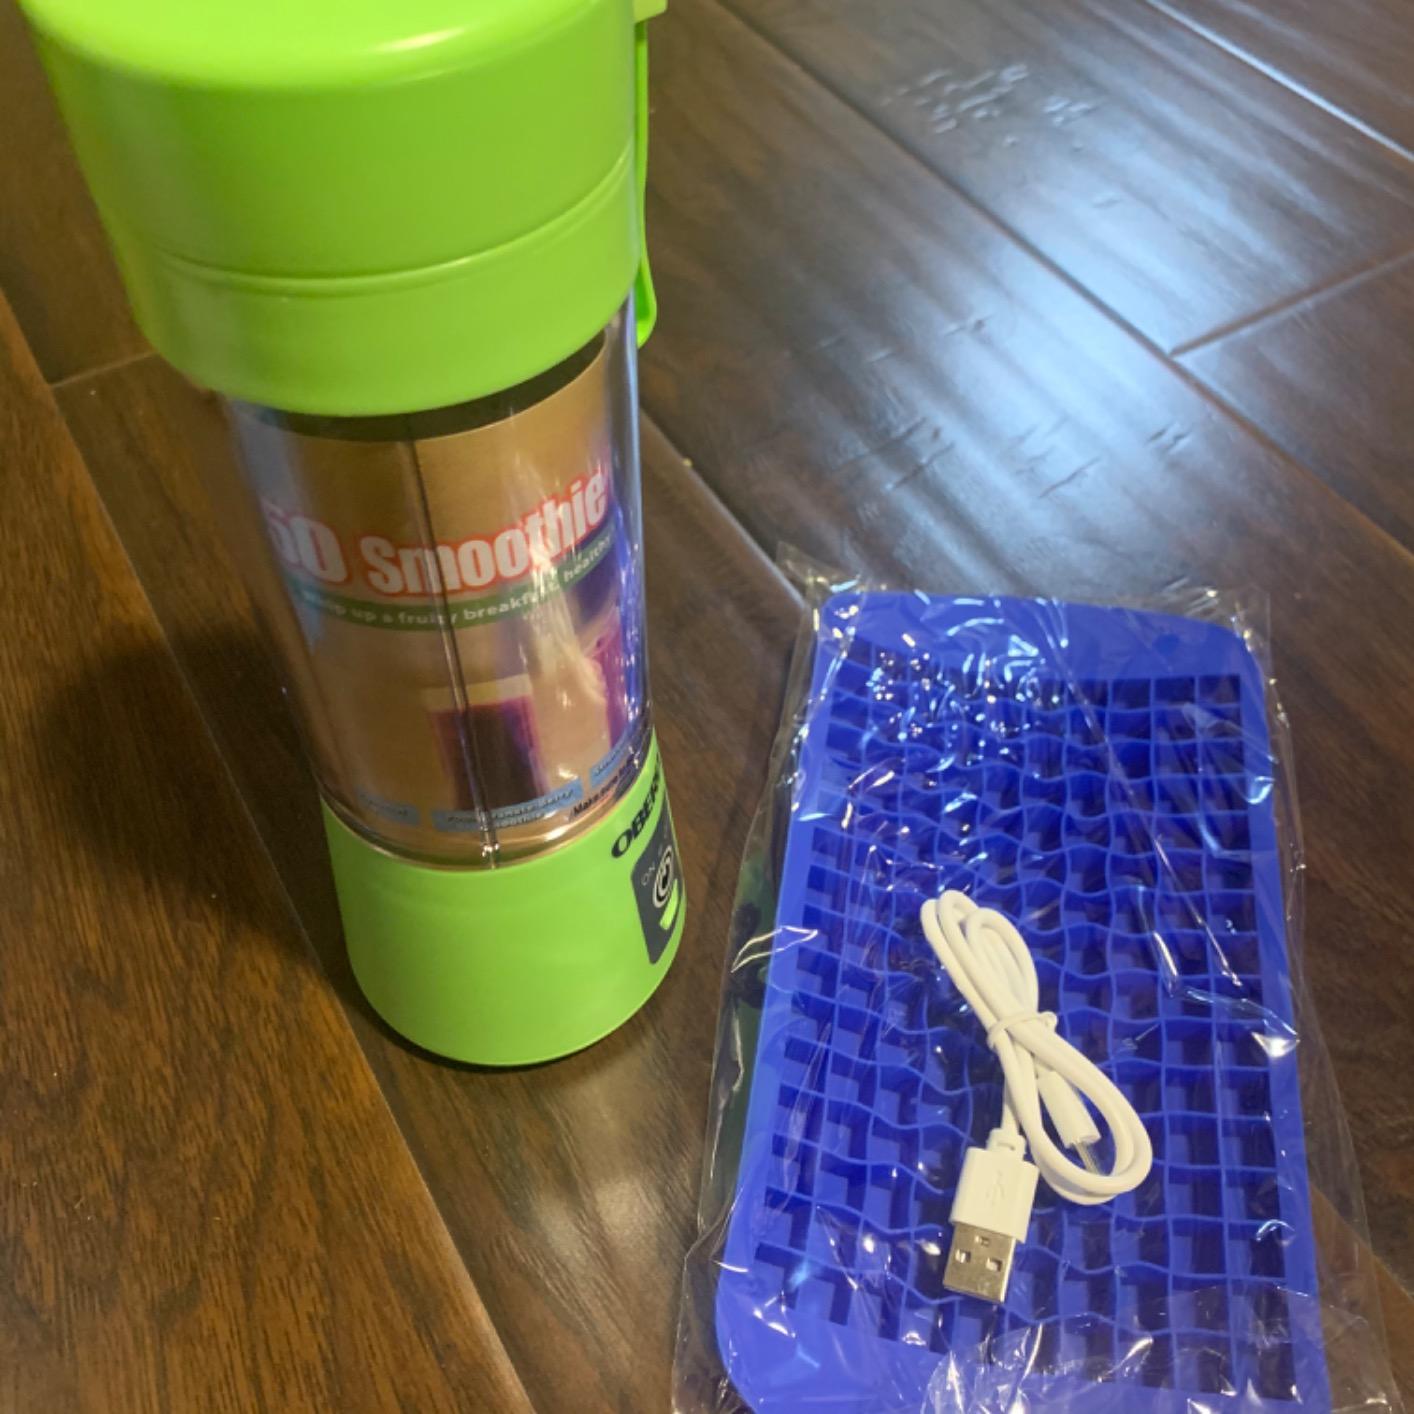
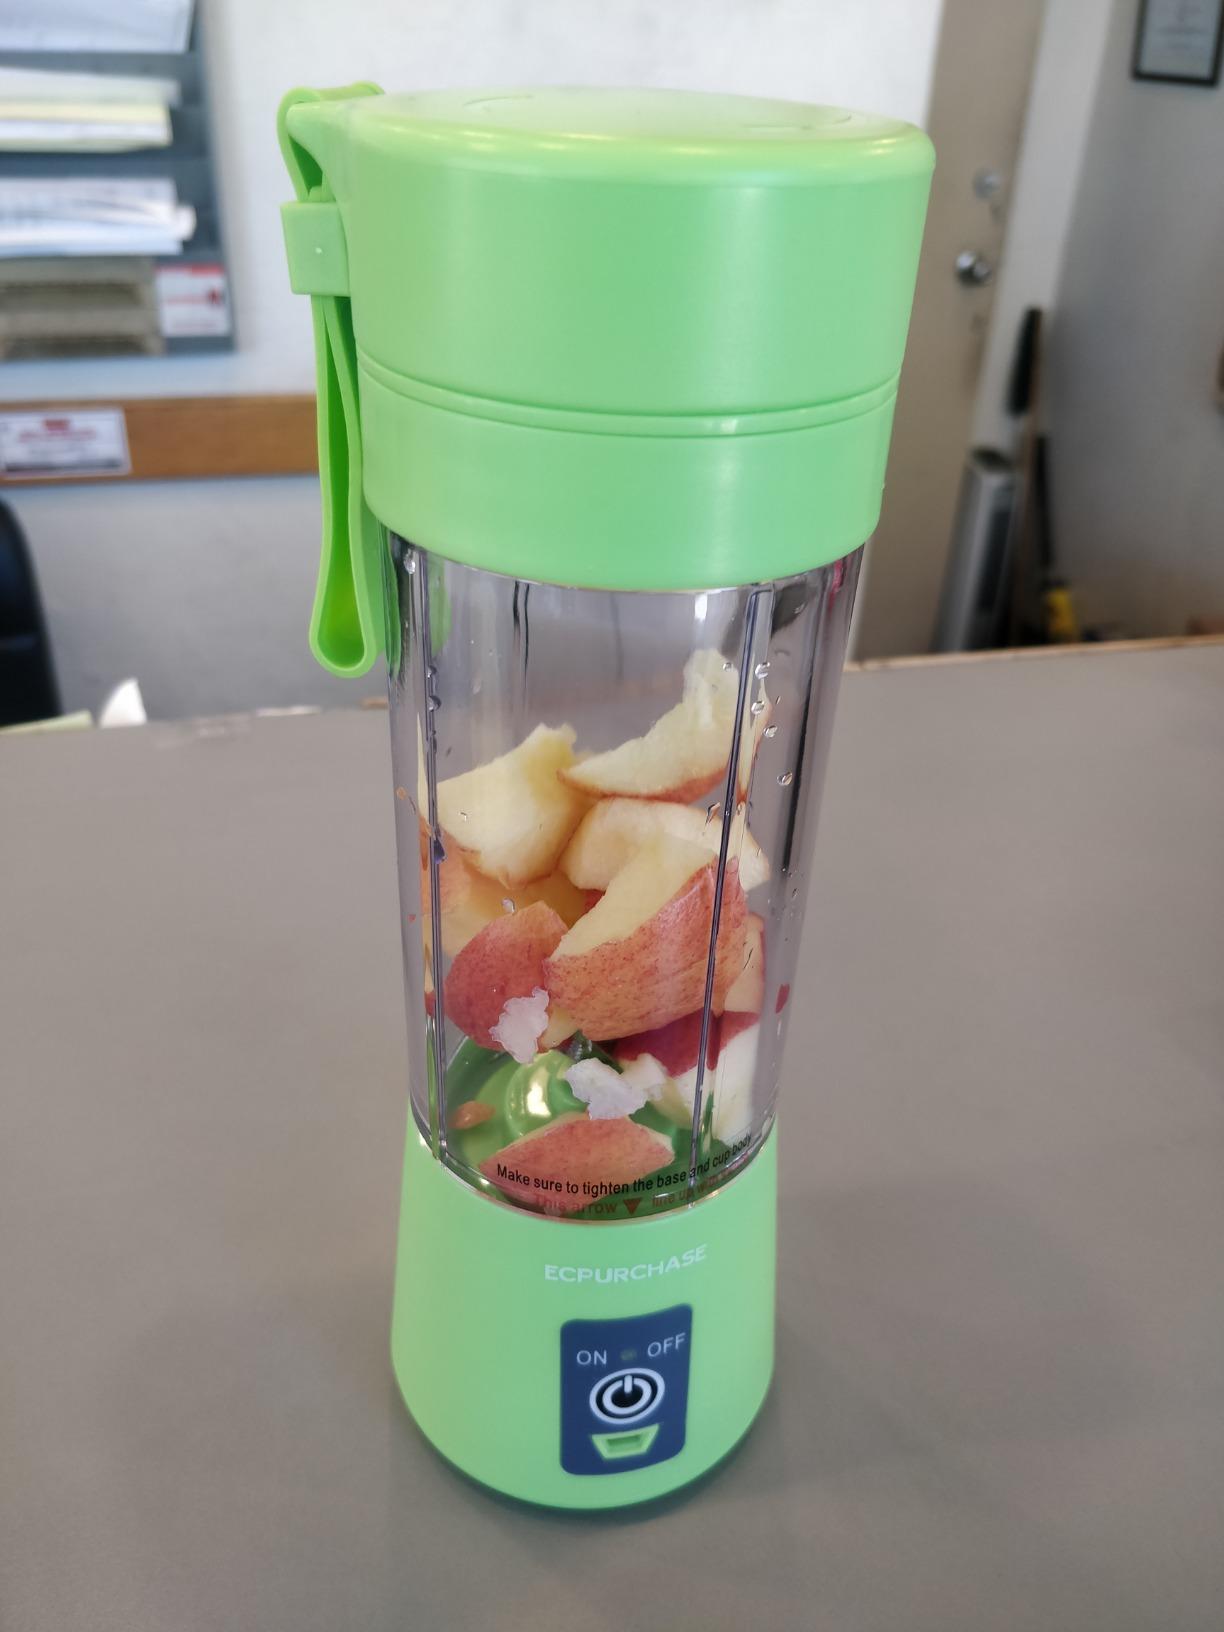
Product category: items_blender
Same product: no